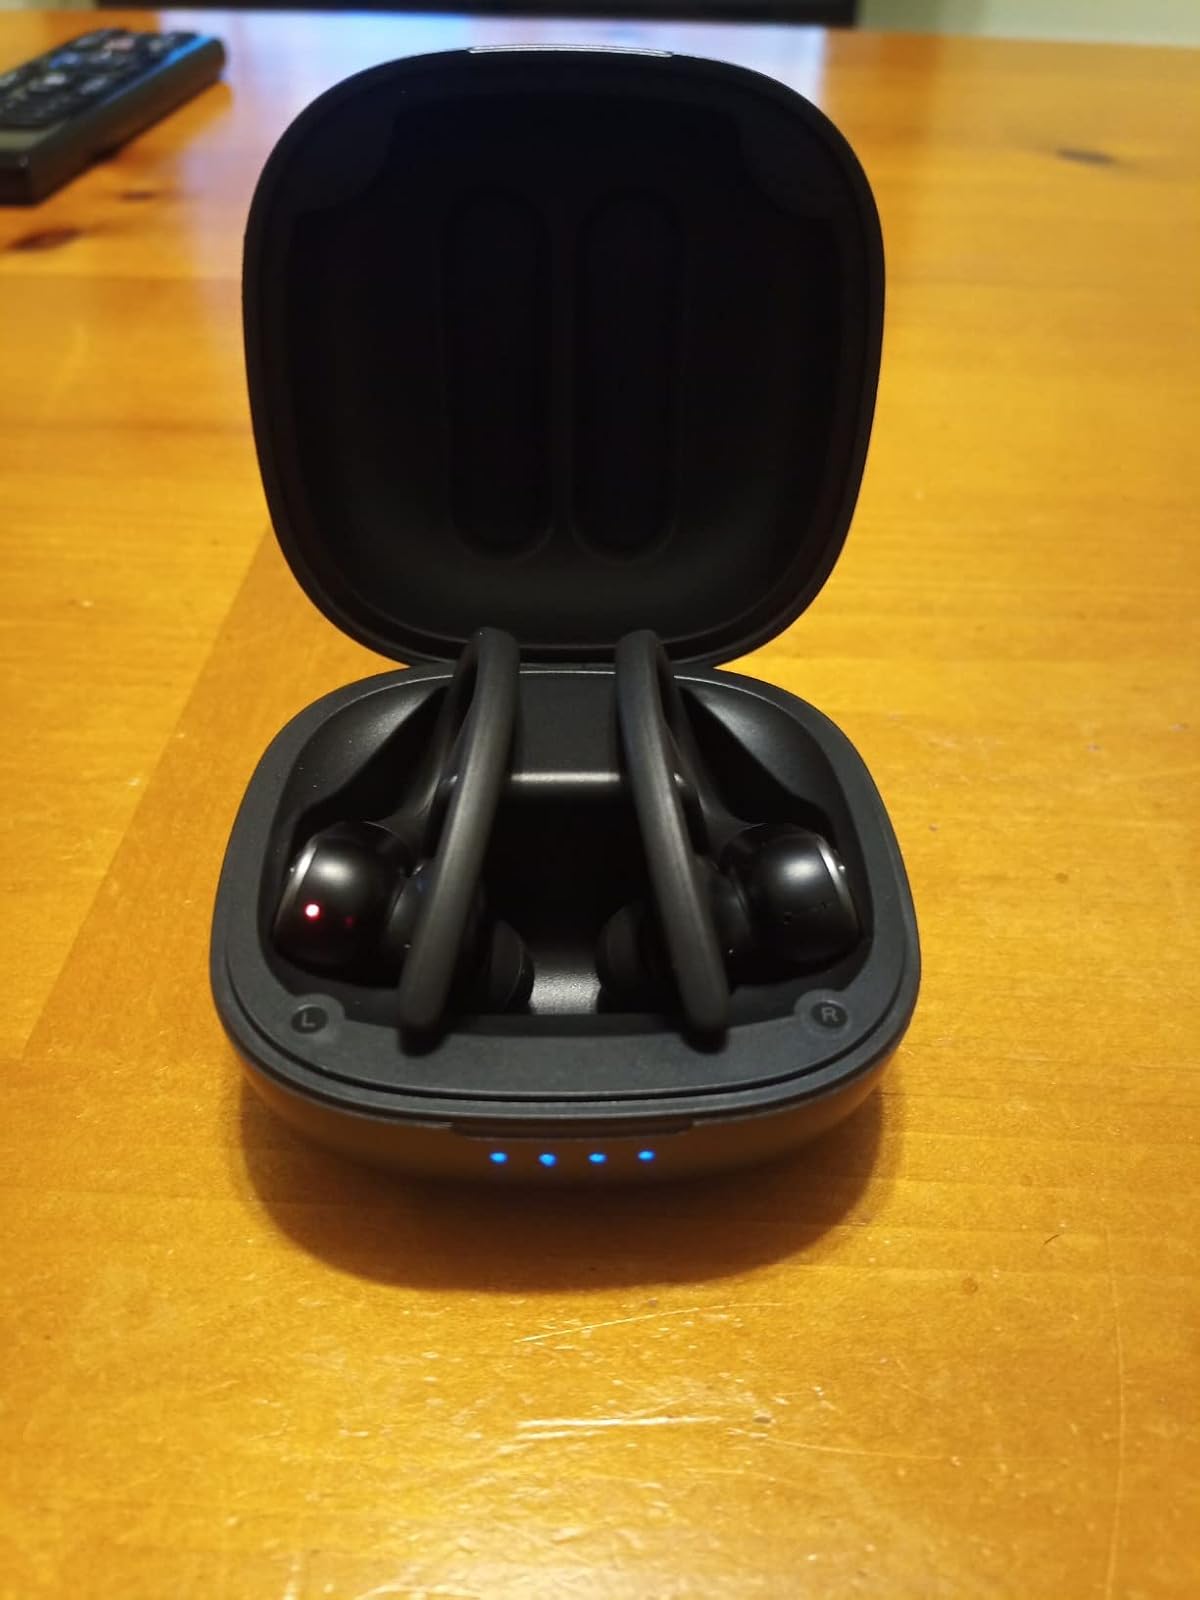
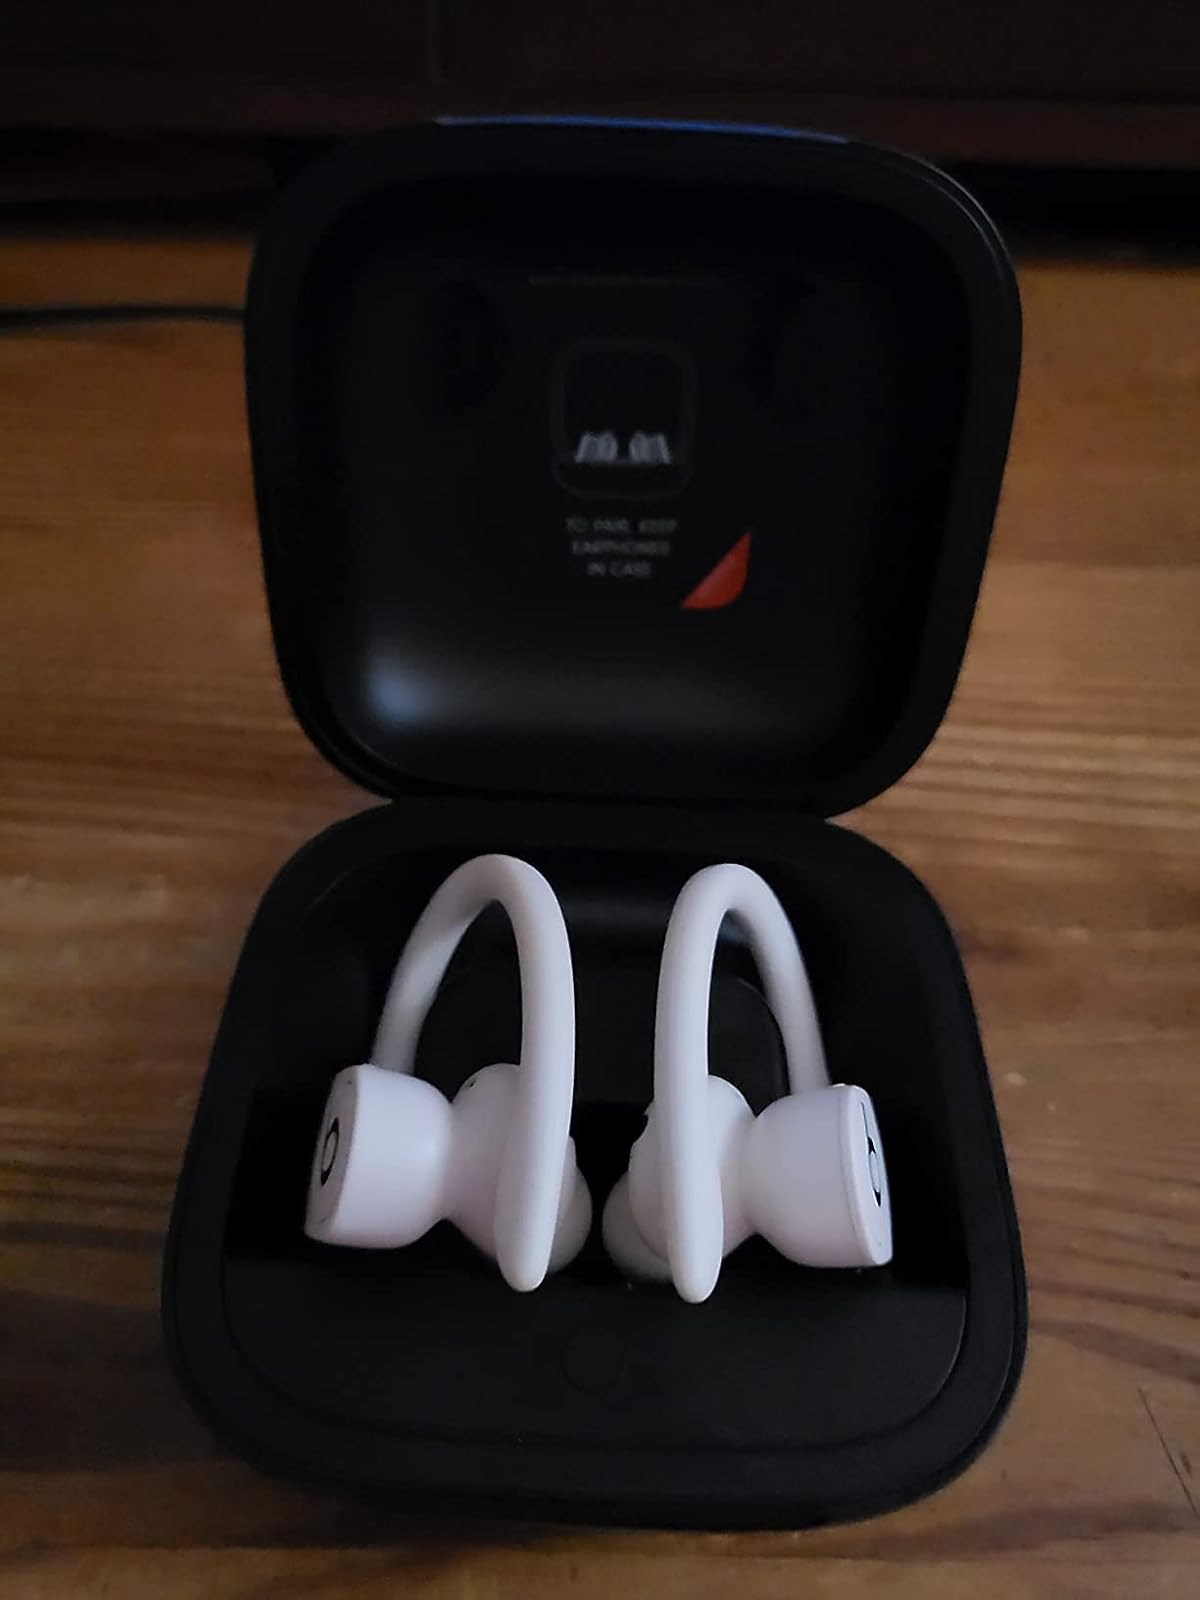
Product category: earbuds
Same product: no